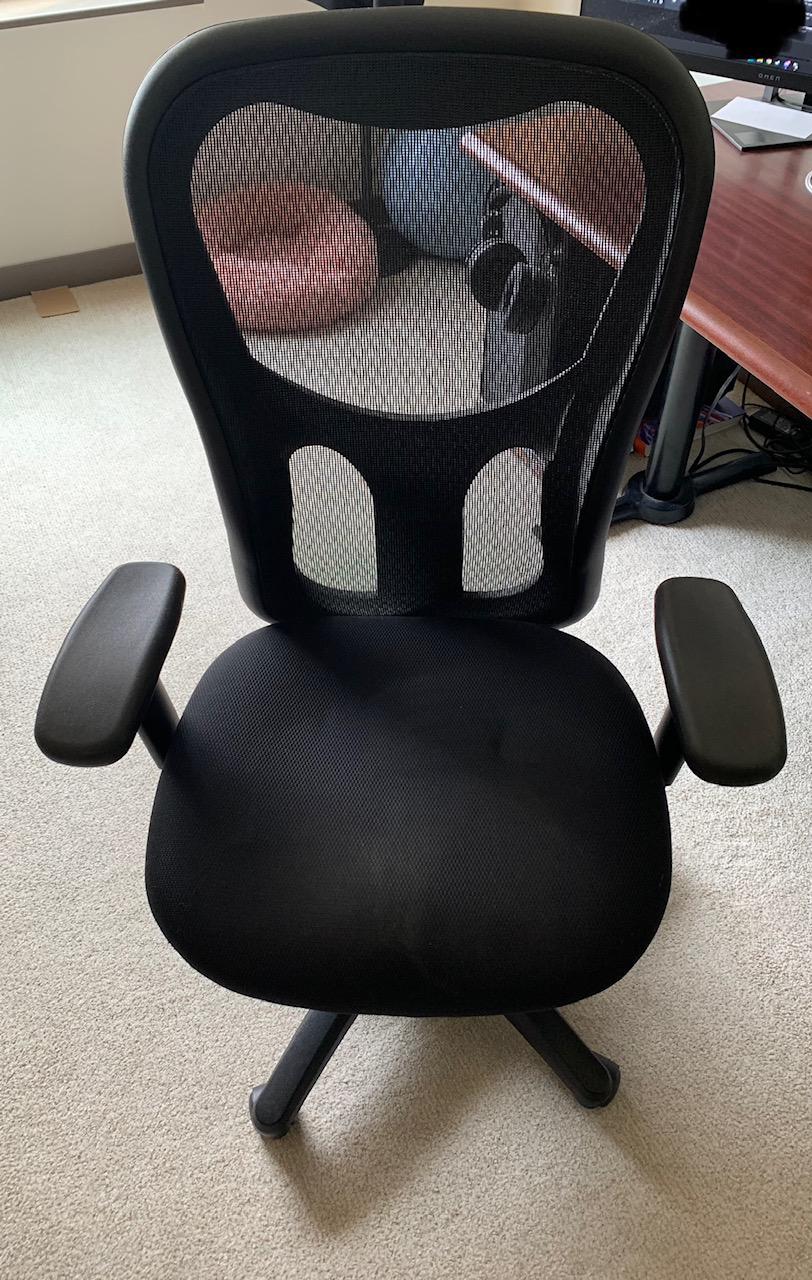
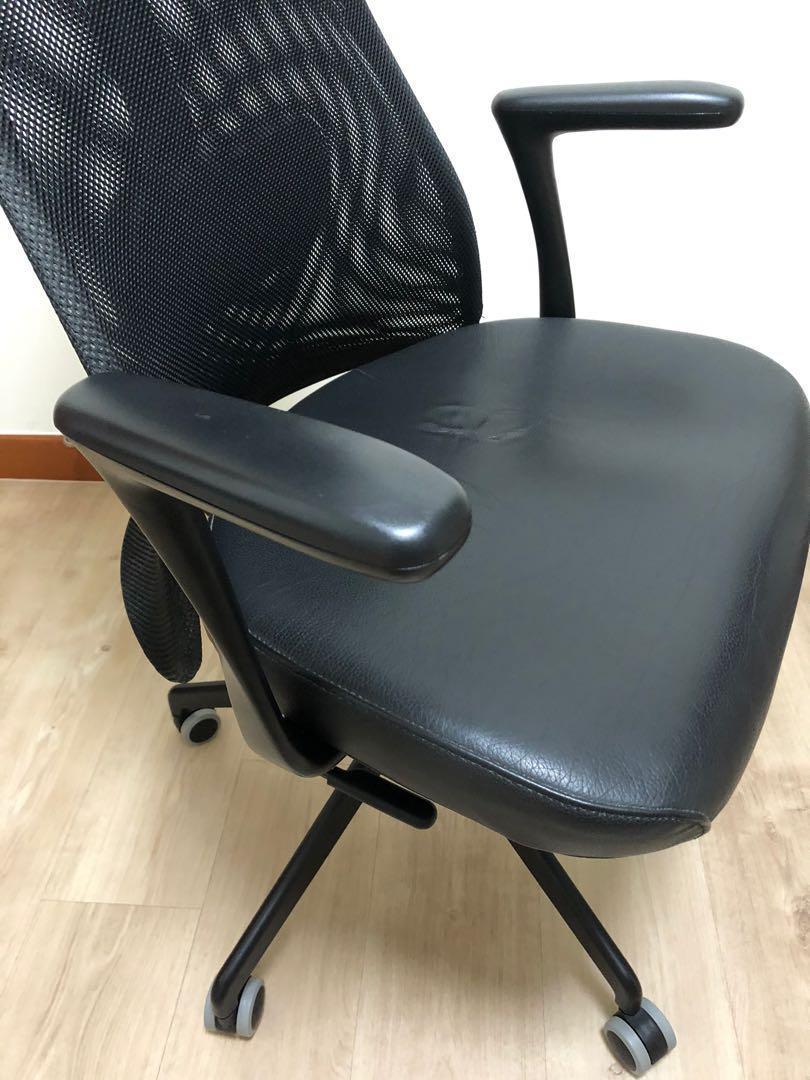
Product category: items_chair
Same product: no